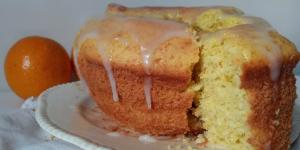
budin de naranja con manteca